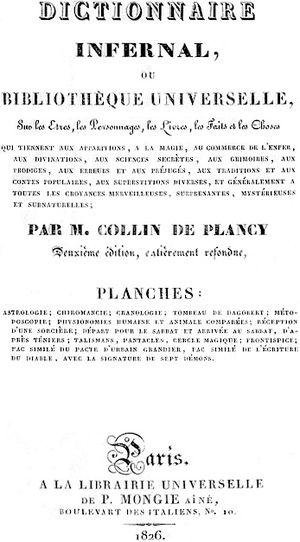
Le Dictionnaire infernal est l'œuvre majeure de Jacques Collin de Plancy, écrivain français né en 1793 ou en 1794 à Plancy-l'Abbaye et mort en 1881. Il est l'auteur de nombreux ouvrages sur l'occulte, l'insolite et le fantastique.
Jacques Albin Simon Collin de Plancy, né à Plancy – le 30 janvier 1794 et mort dans le 14ᵉ arrondissement de Paris le 13 janvier 1881 –, est un écrivain français, auteur de nombreux ouvrages consacrés à l’occultisme, l’insolite et le fantastique.